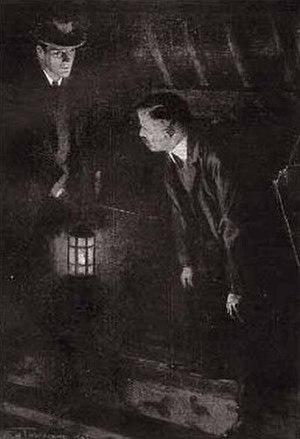
Le Signe des quatre est la deuxième aventure de Sherlock Holmes, écrite en 1889 par Arthur Conan Doyle et publiée en 1890. Le titre de ce roman, chronologiquement le premier du cycle de Sherlock Holmes à paraître en français, fut aussi traduit La Marque des quatre ou encore Le Pacte des quatre.